Razvanje

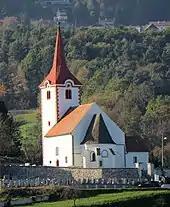
Archangel Michael Church

The local church is dedicated to Archangel Michael and originally dates to the 13th century, but the current building is a combination of an early-16th-century sanctuary and belfry with 18th-century additions. It is the oldest preserved building in the Drava Valley.